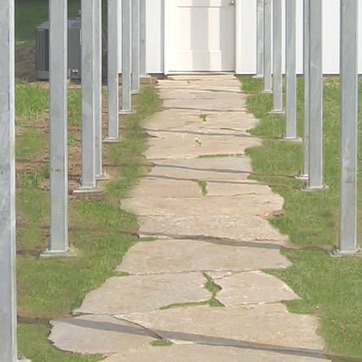
Material: stone